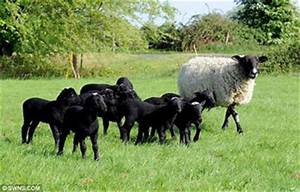
Label: sheep